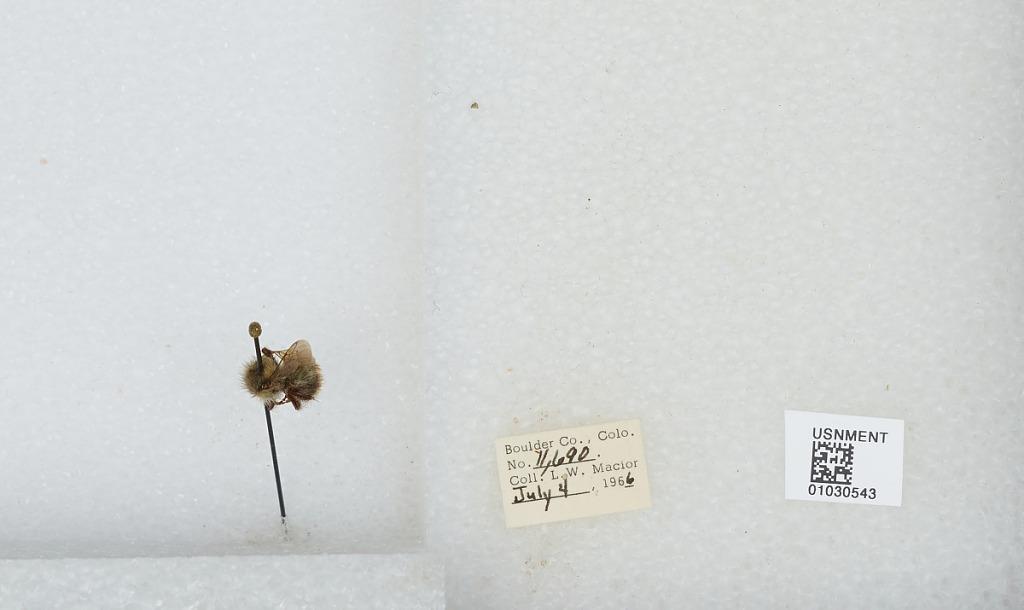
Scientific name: Bombus (Pyrobombus) mixtus Cresson
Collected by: L. Macior
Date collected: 1966-7-4
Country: United States
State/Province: Colorado
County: Boulder
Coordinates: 40.015, -105.27